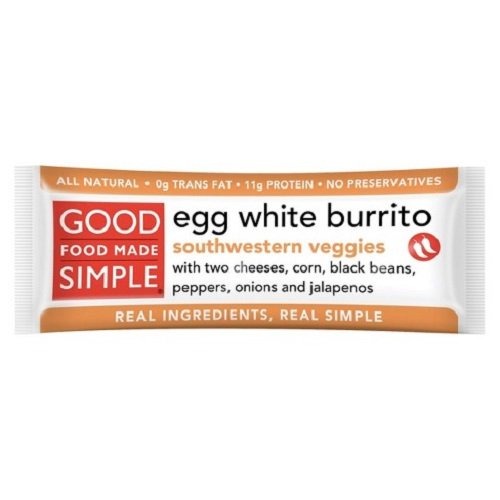
Item Name: Good Food Made Simple Southwest Egg White Veggie Breakfast Burrito, 5 Ounce (pack Of 12)
Bullet Point: Made From Scratch
Value: 60.0
Unit: oz

Price: 2.99